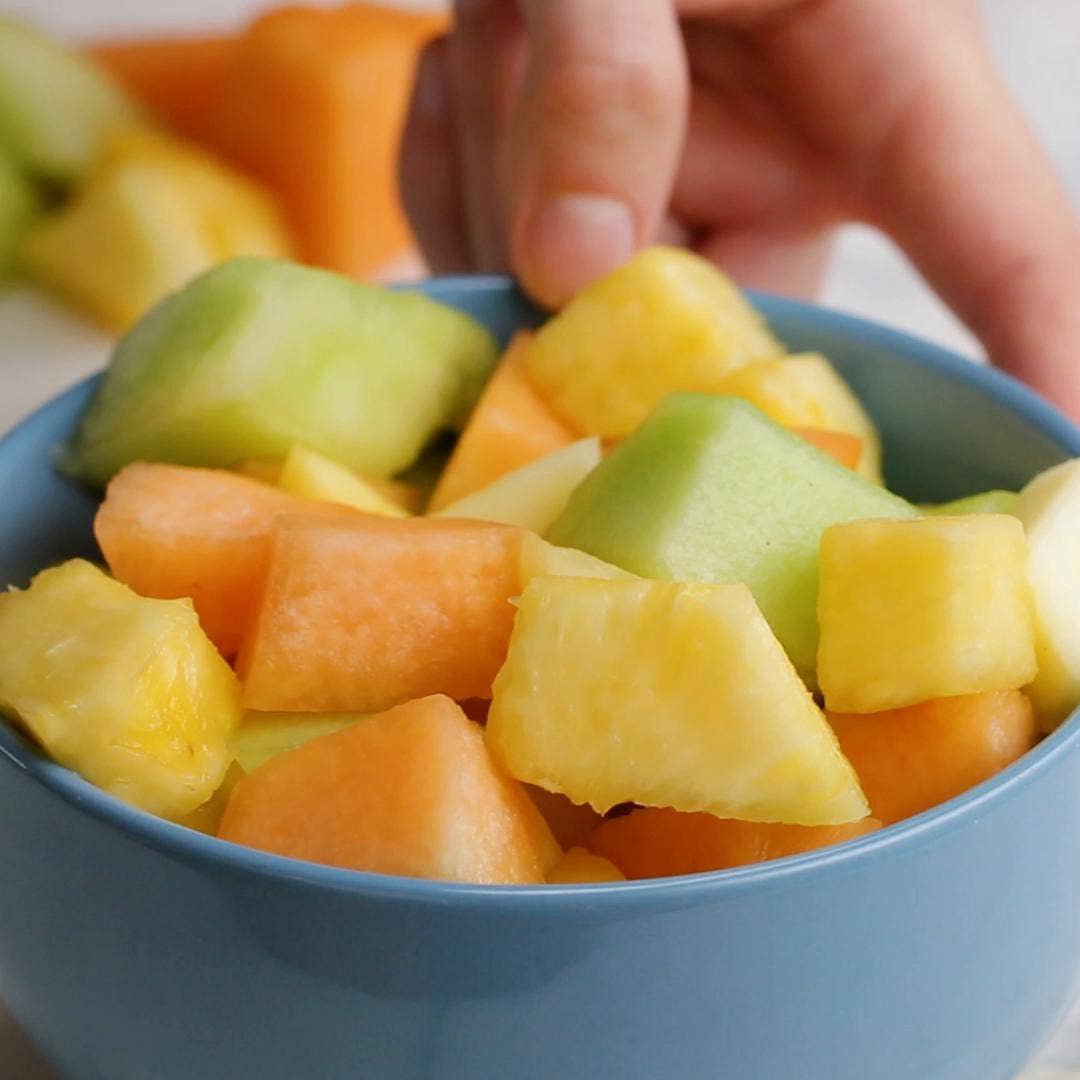
Label: Mango